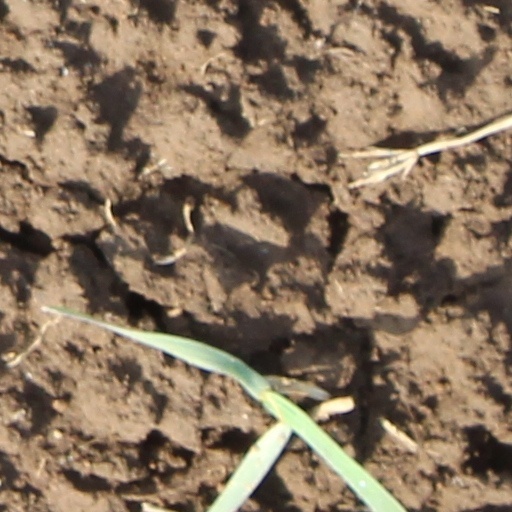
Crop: wheat